Yesterday's Wife

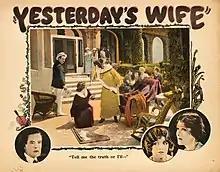

Yesterday's Wife is a lost 1923 American silent comedy-drama film directed by Edward LeSaint and starring Irene Rich, Eileen Percy, and Lottie Williams. The film was released by the CBC Film Sales Corporation, which would later become Columbia Pictures.